Yanluo Wang

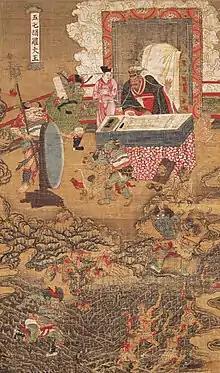
A depiction of Yanluo, one of the Ten Kings of Hell.

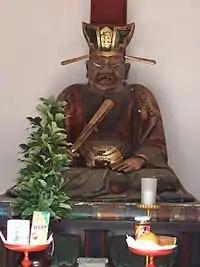
Statue of Yanluo (Enma) at Nariai-ji in Miyazu, Kyoto Prefecture, Japan.

In Chinese culture and religion, Yanluo Wang is the god of death and the ruler of Diyu, overseeing the "Ten Kings of Hell" in its capital of Youdu. The name is a transcription of the Sanskrit for "King Yama". He is also known by the shortened form of the name: . Yanluo Wang is the fifth judge in the court of underworld. In both ancient and modern times, Yan is portrayed as a large man with a scowling red face, bulging eyes, and a long beard. He wears traditional robes and a judge's cap or a crown which bears the Chinese character for "king". He typically appears on Chinese hell money in the position reserved for political figures on regular currency.